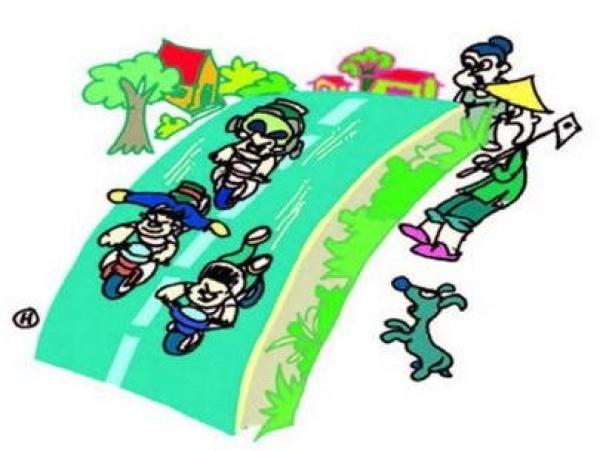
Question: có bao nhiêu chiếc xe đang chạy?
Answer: có ba chiếc xe đang chạy